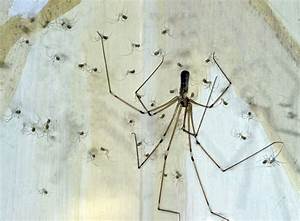
Label: spider